Charles Stanton Ogle

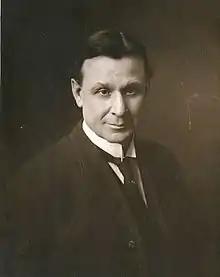
Ogle in 1911

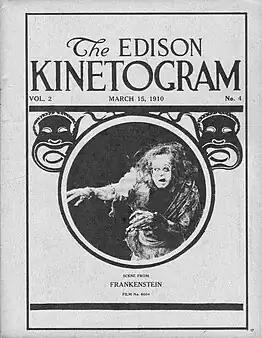
Catalogue from the original 1910 film version of "Frankenstein"

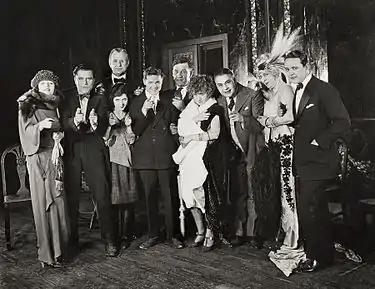
Ogle (back row, behind May McAvoy) with other cast of "Kick In" (1922)

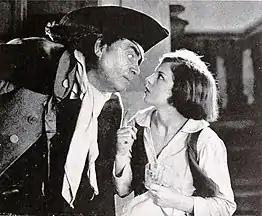
Ogle as Long John Silver and Shirley Mason as Jim Hawkins in "Treasure Island" (1920)

Charles Stanton Ogle (June 5, 1865 – October 11, 1940) was an American stage and silent-film actor and lawyer. He was the first actor to portray Frankenstein's monster in a motion picture in 1910 and played Long John Silver in "Treasure Island" in 1920.